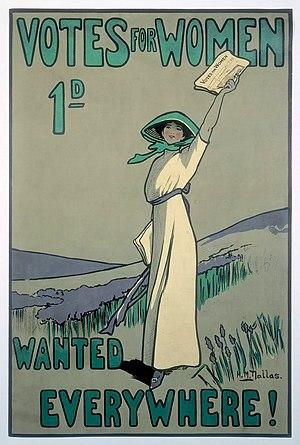
Votes for Women est un journal associé au mouvement en faveur du droit de vote des femmes au Royaume-Uni qui paraît de 1907 à 1918. Il est le journal officiel de la Women's Social and Political Union jusqu'en 1912, puis est édité de façon indépendante, jusqu'à ce qu'il devienne l'organe des United Suffragists.